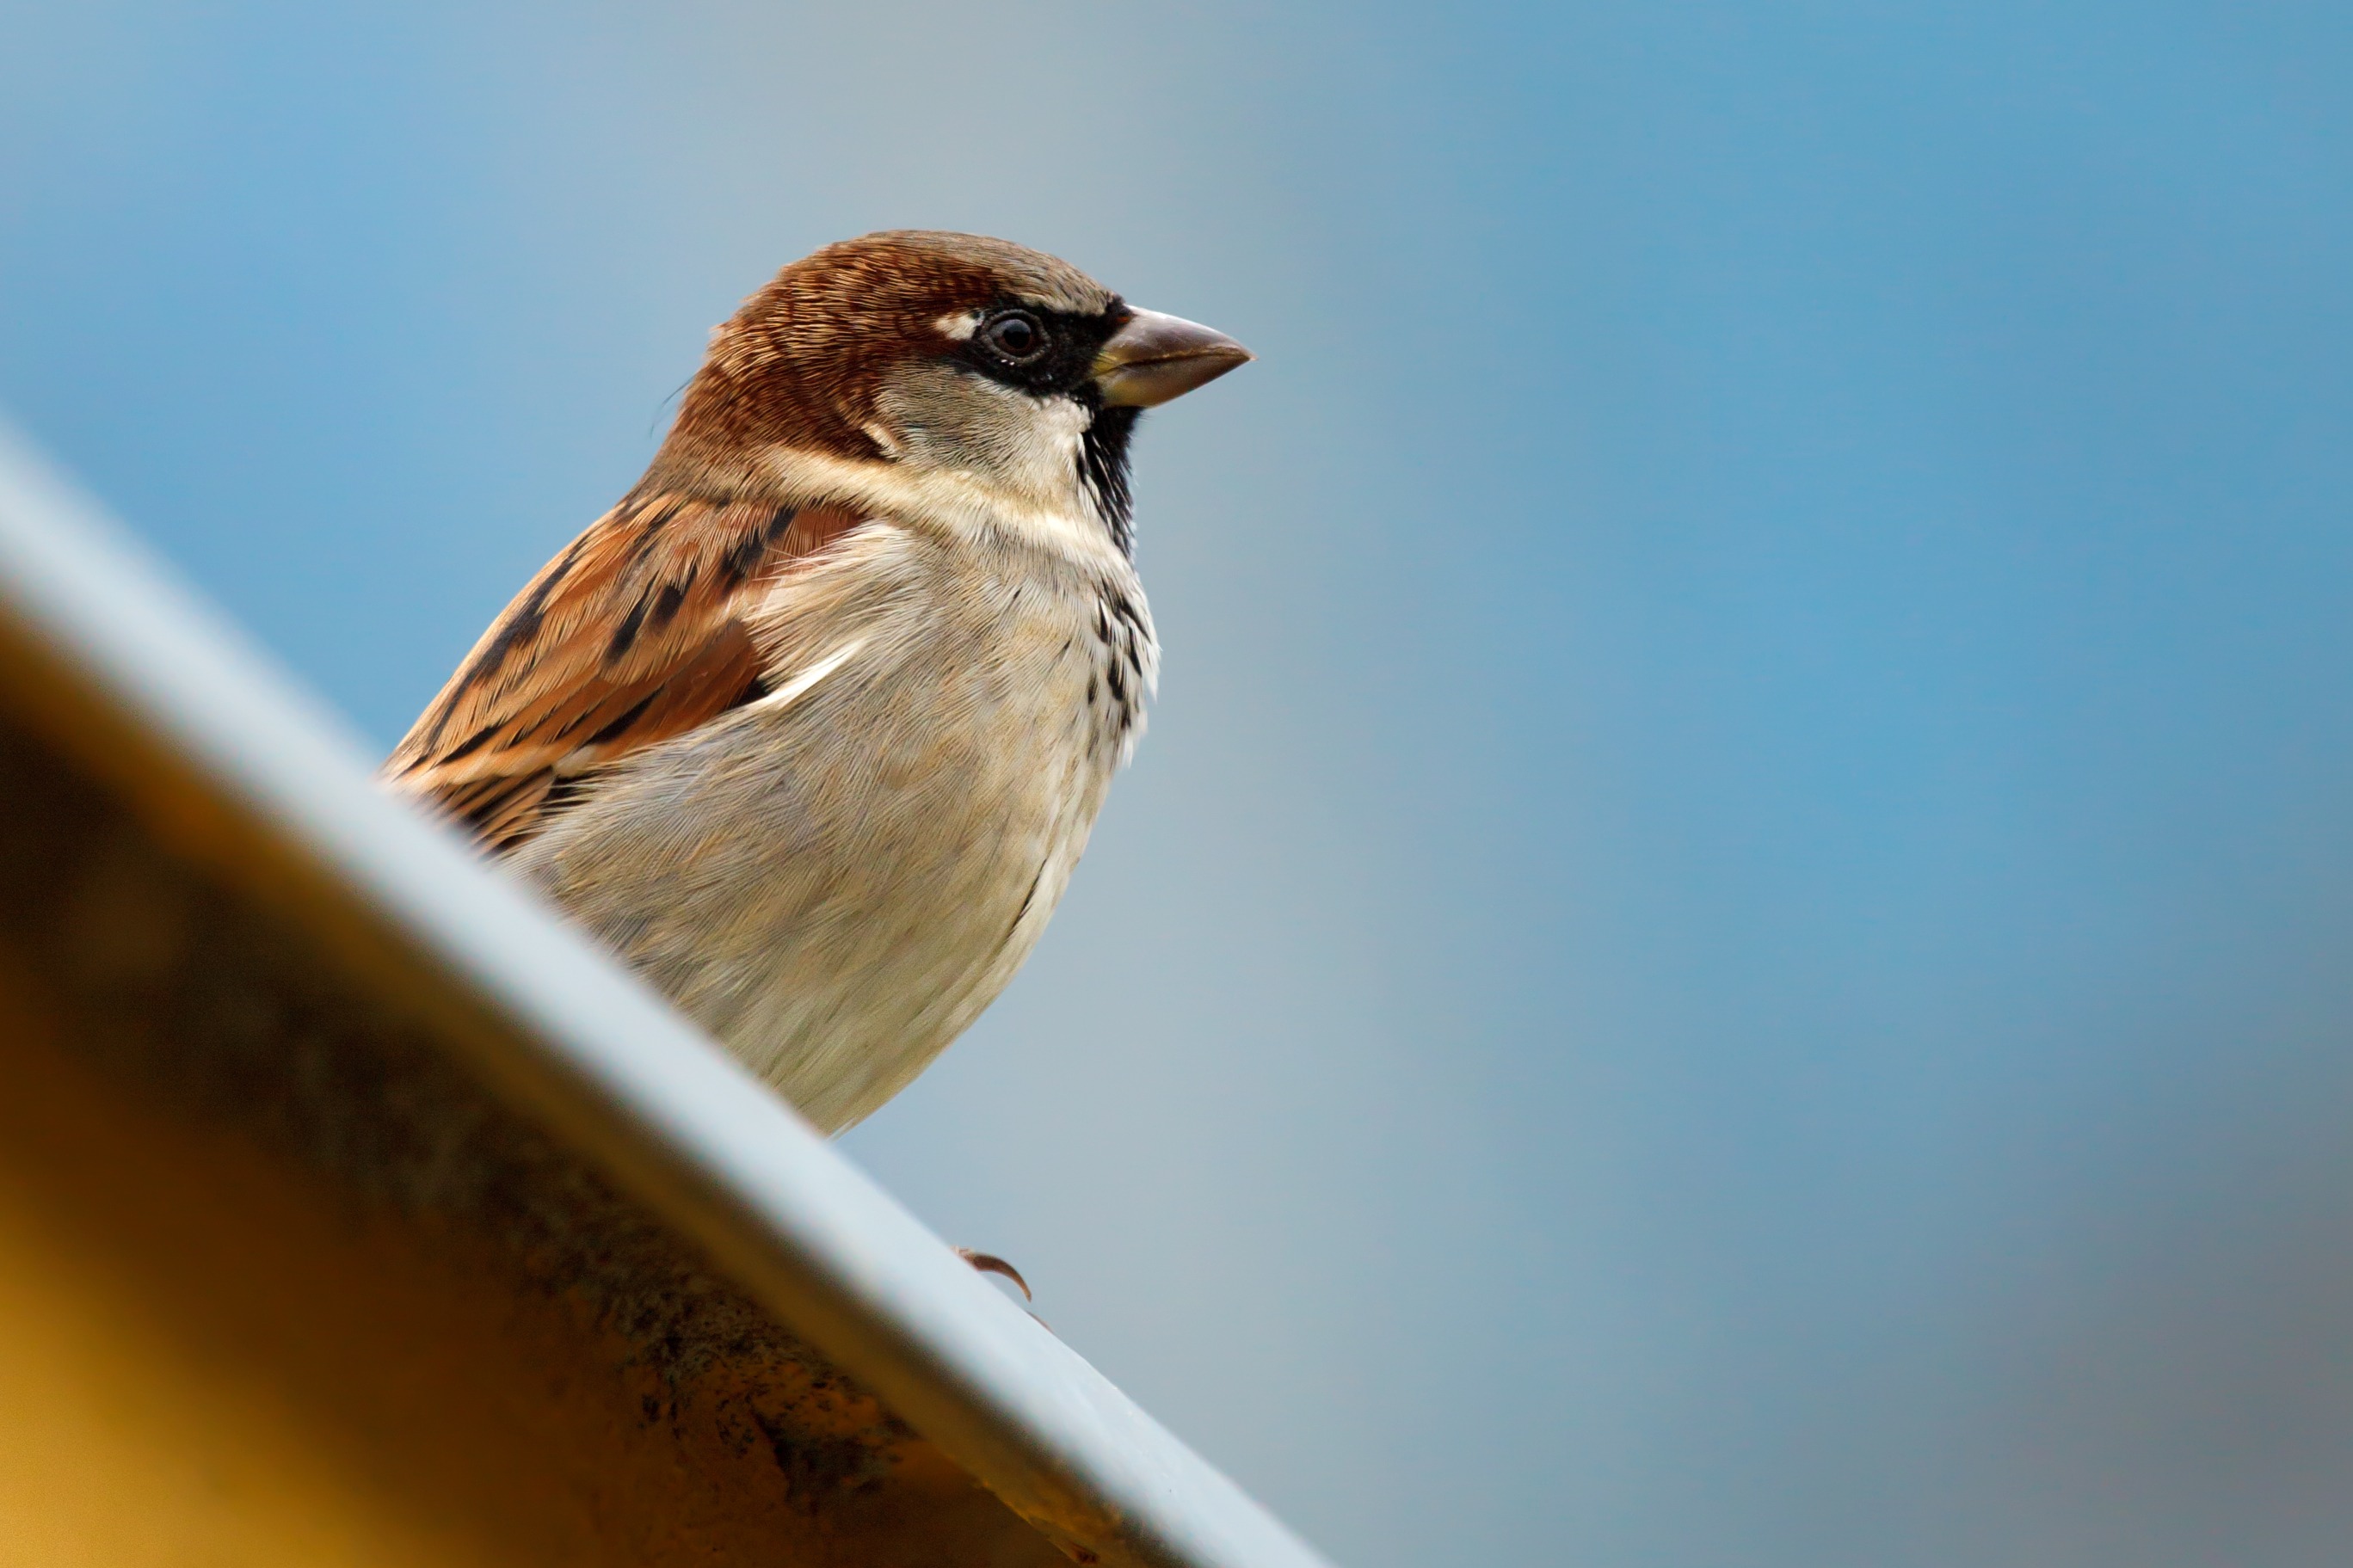
nature, bird, wing, animal, wildlife, beak, small, brown, feather, fauna, close up, one, feathers, little, vertebrate, sparrow, finch, wren, house sparrow, passer, old world flycatcher, perching bird